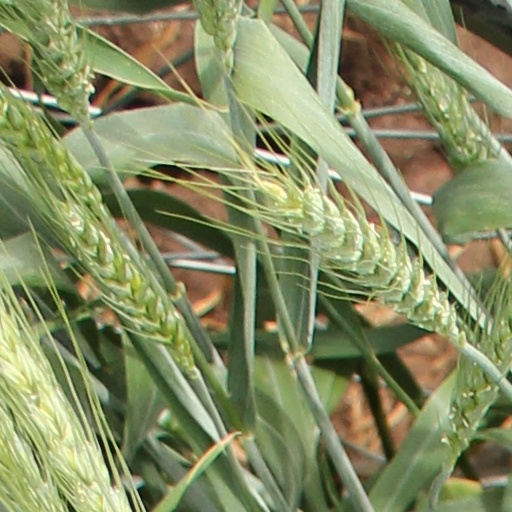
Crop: wheat